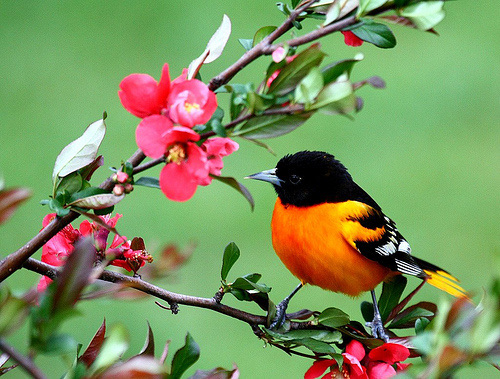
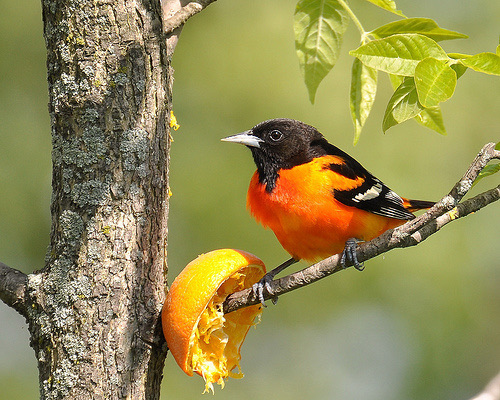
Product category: misc
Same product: yes